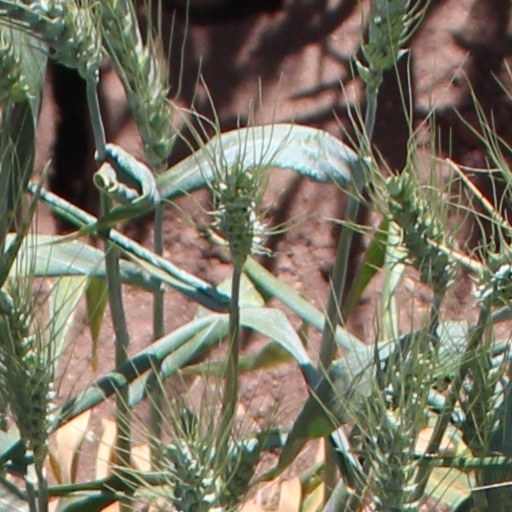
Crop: wheat